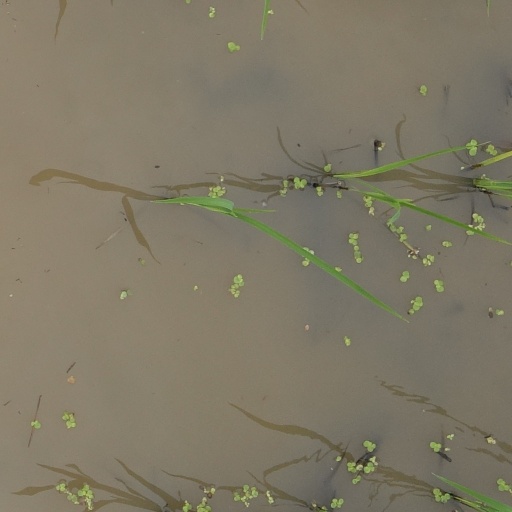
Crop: rice